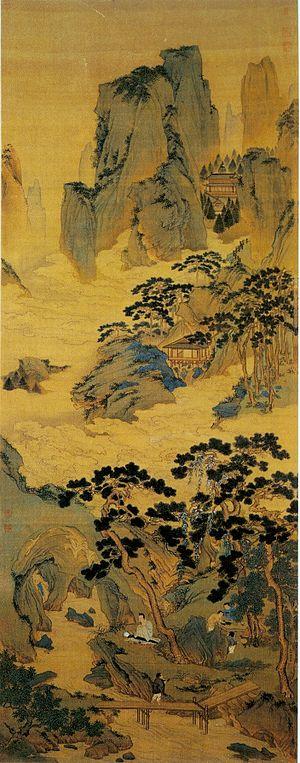
Qiu Ying ou Ch'iu Ying ou K'ieou Ying, surnom : Shifu, nom de pinceau : Shizhou. Né vers 1494 ou 1510 près de Shanghai, originaire de Taicang. Mort en 1551 ou 1552. XVIᵉ siècle. Peintre de figures, paysages animés, traditionnel. Chinois.